Luke Air Force Base

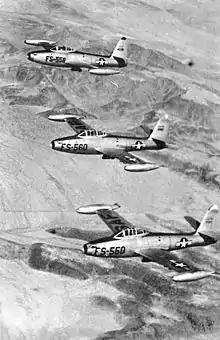
Three F-84Cs from the 3600th Flying Training Wing, flying over the Arizona desert

Soon after combat started in Korea, Luke field was reactivated on 1 February 1951 as Luke Air Force Base, part of the Air Training Command (ATC) under the reorganized United States Air Force (USAF). A steady pipeline of trained bomber-escort pilots was needed by Strategic Air Command (SAC), and the mission of Luke AFB was to augment the jet fighter combat crew training in operation at Nellis AFB. The school at Luke was designated by ATC as the USAF Air Crew School (Fighter Bomber/Escort).